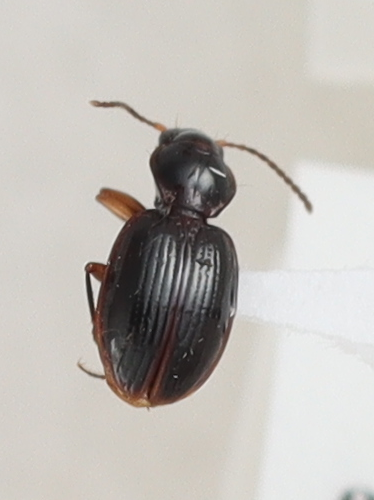
Scientific name: Mecyclothorax konanus
Plot: 14
Trap: E
Collected: 20190703